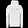
Label: Pullover